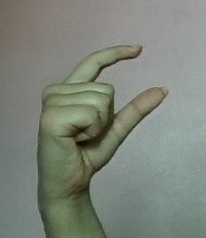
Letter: dal